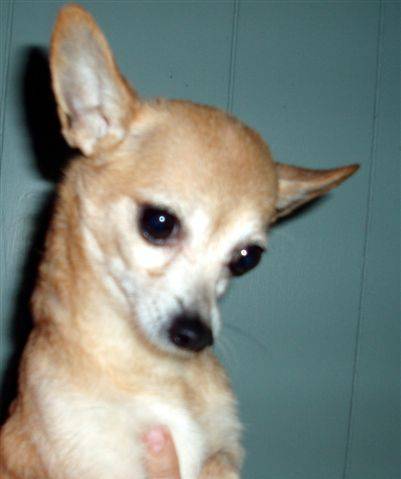
Label: dog